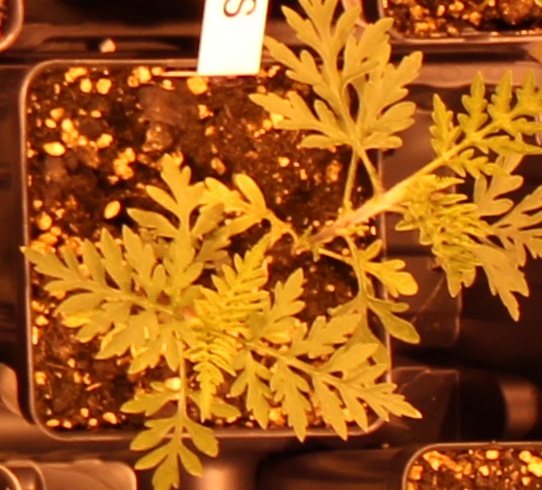
Label: Ragweed